Yamaha FZ6

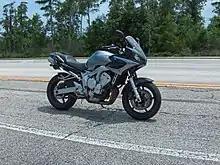
2005 Yamaha FZ6

The FZ6 in 2006 has a revised engine, frame, subframe, grabhandle, rear swingarm and wheels are painted in black. It had a metal honeycomb type catalytic converter satisfies EU2 and CARB emissions standards, and optimized fuel injection (FI) system mapping to increase torque at lower engine speeds.